Roscoe Robinson Jr.

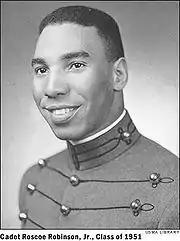
Robinson as a West Point cadet

After graduating from West Point, Robinson served in the Korean War in 1952 as a platoon leader and rifle company commander. For his actions he received the Bronze Star. Sent back to the United States a year later he became an instructor in the Airborne Department of the Army Infantry School.